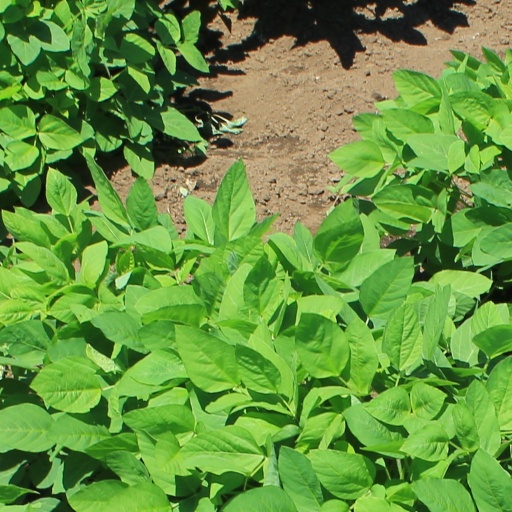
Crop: soybean